Puteaux machine gun

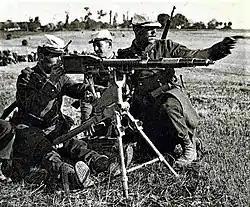
French soldiers firing the Puteaux Mle.1905 machine gun on maneuvers

The Puteaux Model 1905 machine gun was an early attempt to create a feasible machine gun for the French Army. Designed by officers at the Atelier de Construction de Puteaux (APX), it was a gas operated, air-cooled, full automatic weapon that fired from an open bolt.